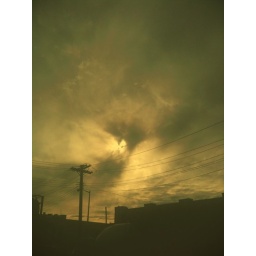
ominous sky in green bushwick sept 2009